Xu Xin (table tennis)

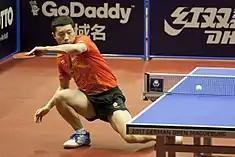

Xu Xin married table tennis player Yao Yan in 2016. They welcomed a son in September 2019.